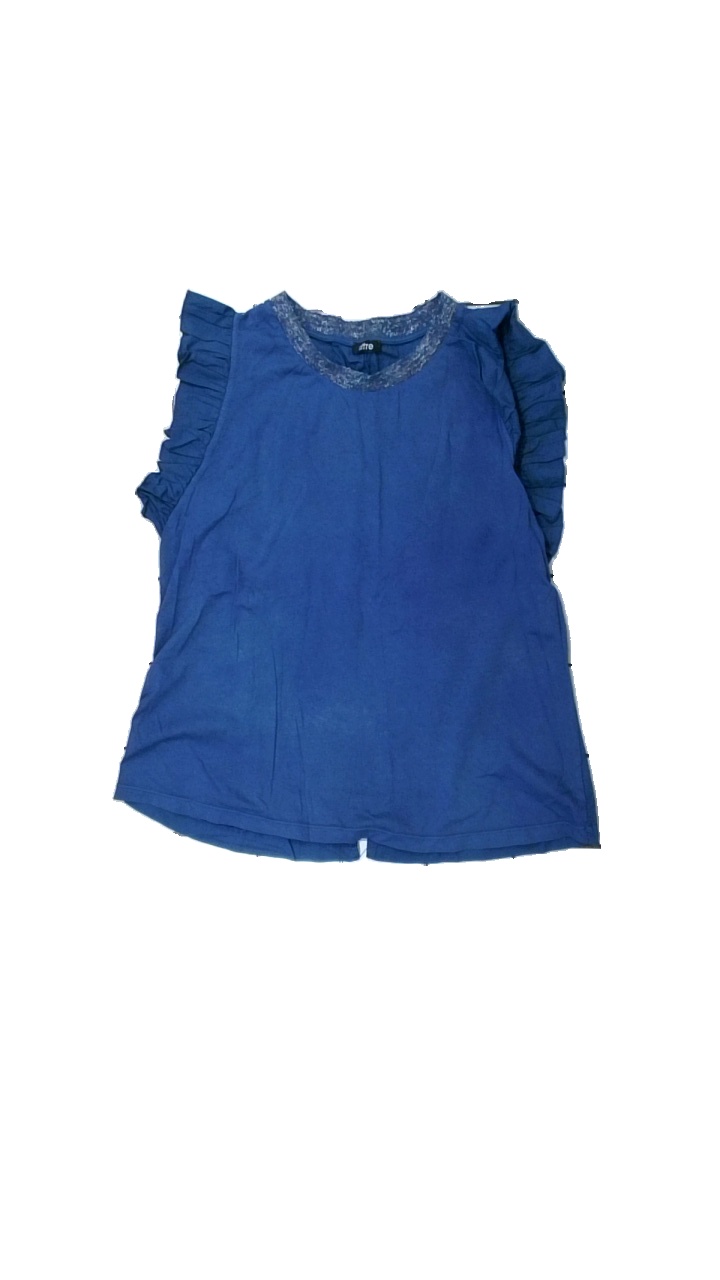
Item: T-shirt (Ladies)
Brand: Oltre
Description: t-shirt med volang
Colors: Blue
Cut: C-collar
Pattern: Glitter
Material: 84% bomull 16% akryl
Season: All
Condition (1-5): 1
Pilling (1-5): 5
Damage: blekt tyg
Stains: Major
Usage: Export
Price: <50